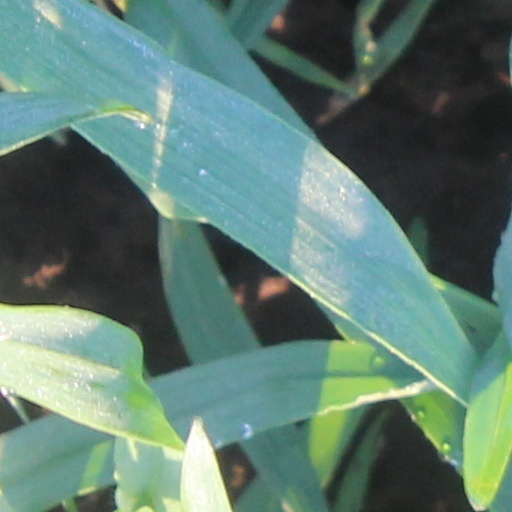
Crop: wheat